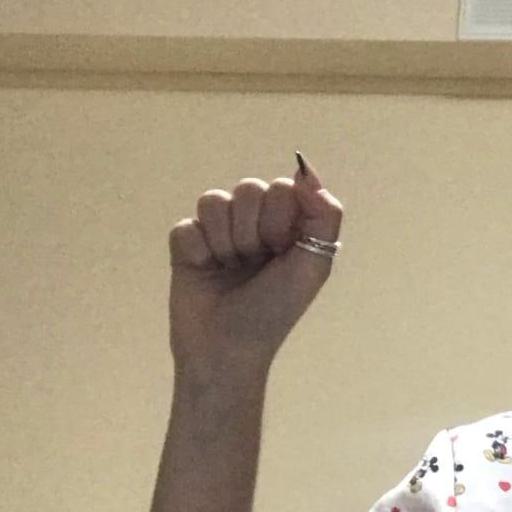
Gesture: fist